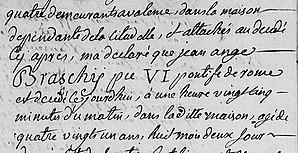
Extrait de l'acte de décès du pape Pie VI (Jean Ange Braschy) en date du 29 août 1799 (12 fructidor an VII) à Valence (Drôme)
Giannangelo, comte Braschi, ou Giovanni Angelico Braschi à sa naissance, Jean Ange Braschy pour l'état civil français, né le 25 décembre 1717 à Cesena et mort le 29 août 1799 à Valence, est le 250ᵉ pape de l'Église catholique, sous le nom de Pie VI du 15 février 1775 à sa mort.